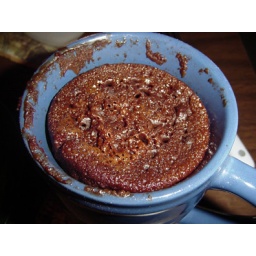
microwave cake in the cup